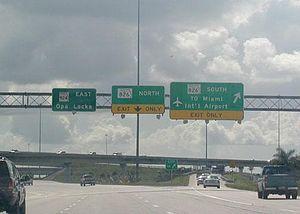
L'interstate 75 en Floride constitue un segment de l'Interstate 75, une autoroute nord-sud qui relie la Floride au Michigan, mesurant un peu moins de 3000 kilomètres au total. Cette autoroute relie notamment les villes de Miami, Tampa, Atlanta, Chattanooga, Cincinnati et Détroit.